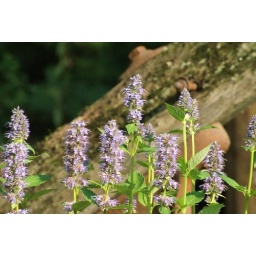
Heres a closer shot of some of my purple flowers that I just planted near one of my old rusty crusty plows.